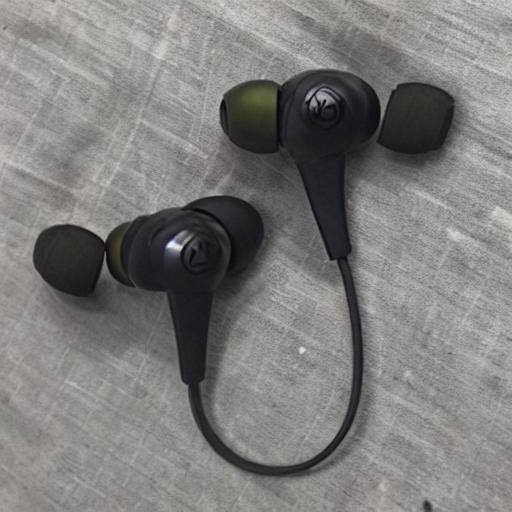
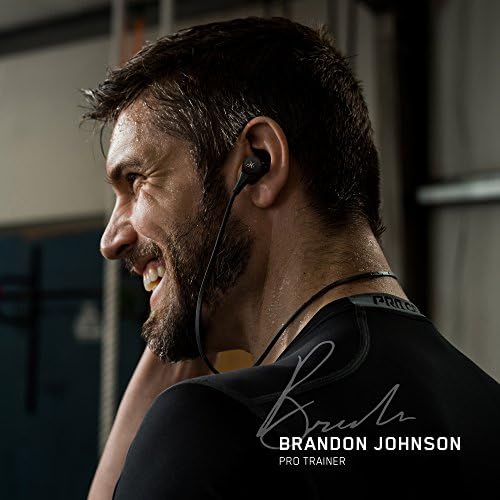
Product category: headphones
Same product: no